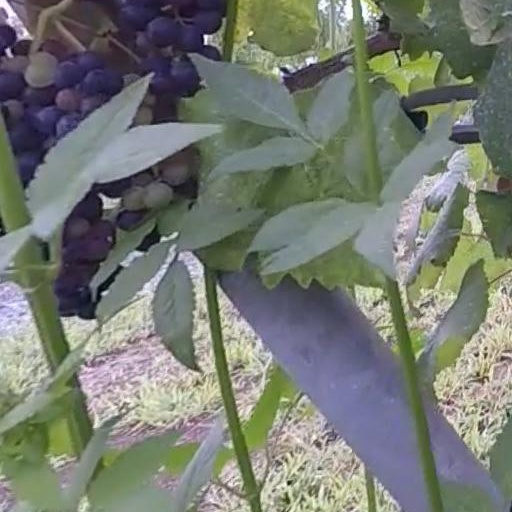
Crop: grape